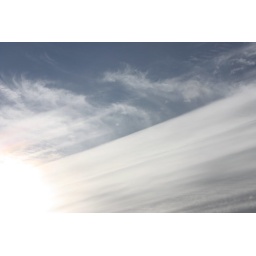
Arizona sky above the building where i work Friday evening. (uncropped, entirely unmodified)